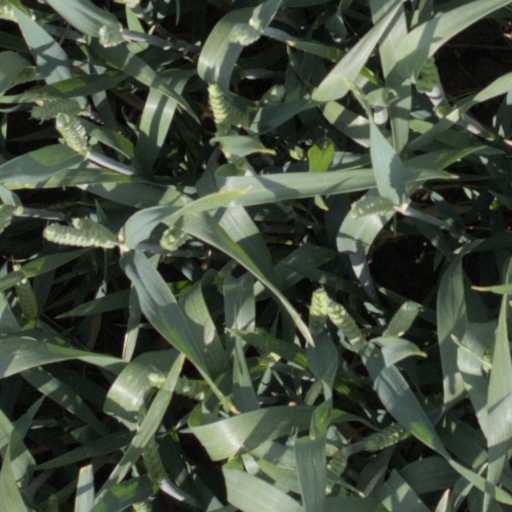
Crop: wheat